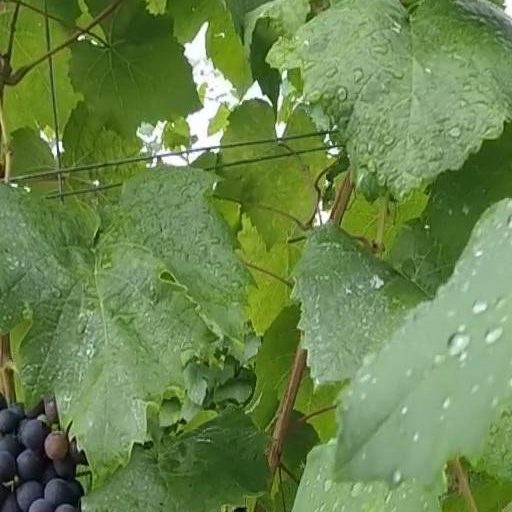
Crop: grape